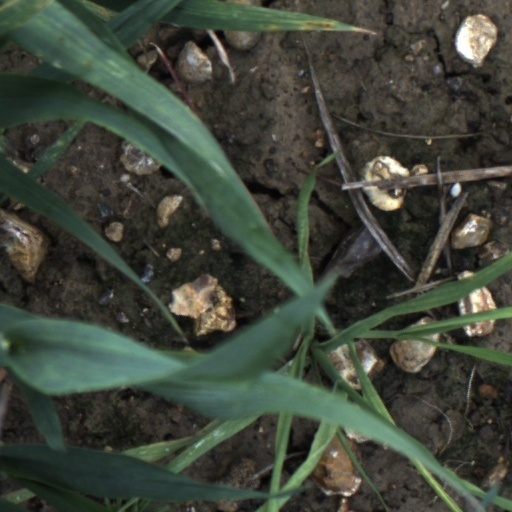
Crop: wheat